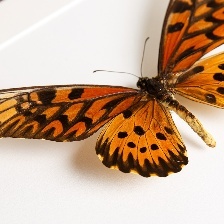
Species: AFRICAN GIANT SWALLOWTAIL